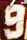
Number: 9